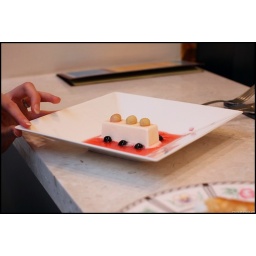
Cantaloupe melon parfait in watermelon gazpacho with vanilla sablee and black tapioca pearls